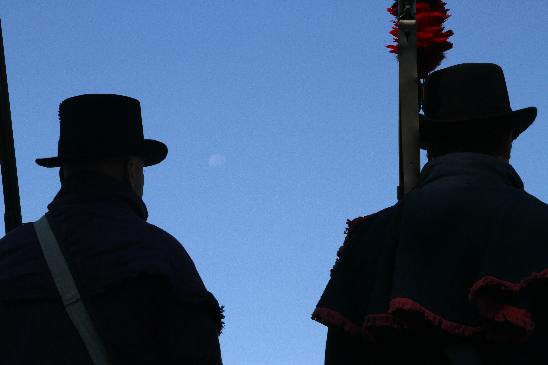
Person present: Yes